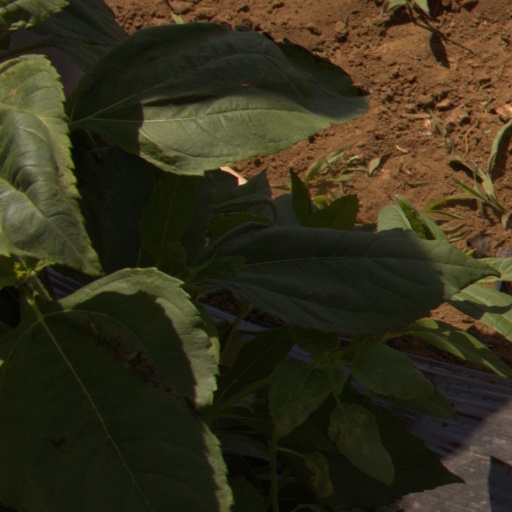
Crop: Jerusalem artichoke